Screwdriver

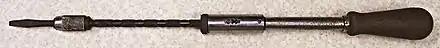
Stanley Yankee No 130A, spiral or ratchet screwdriver

Some manual screwdrivers have a ratchet action whereby the screwdriver blade locks to the handle for clockwise rotation, but uncouples for counterclockwise rotation when set for tightening screws—and vice versa for loosening.